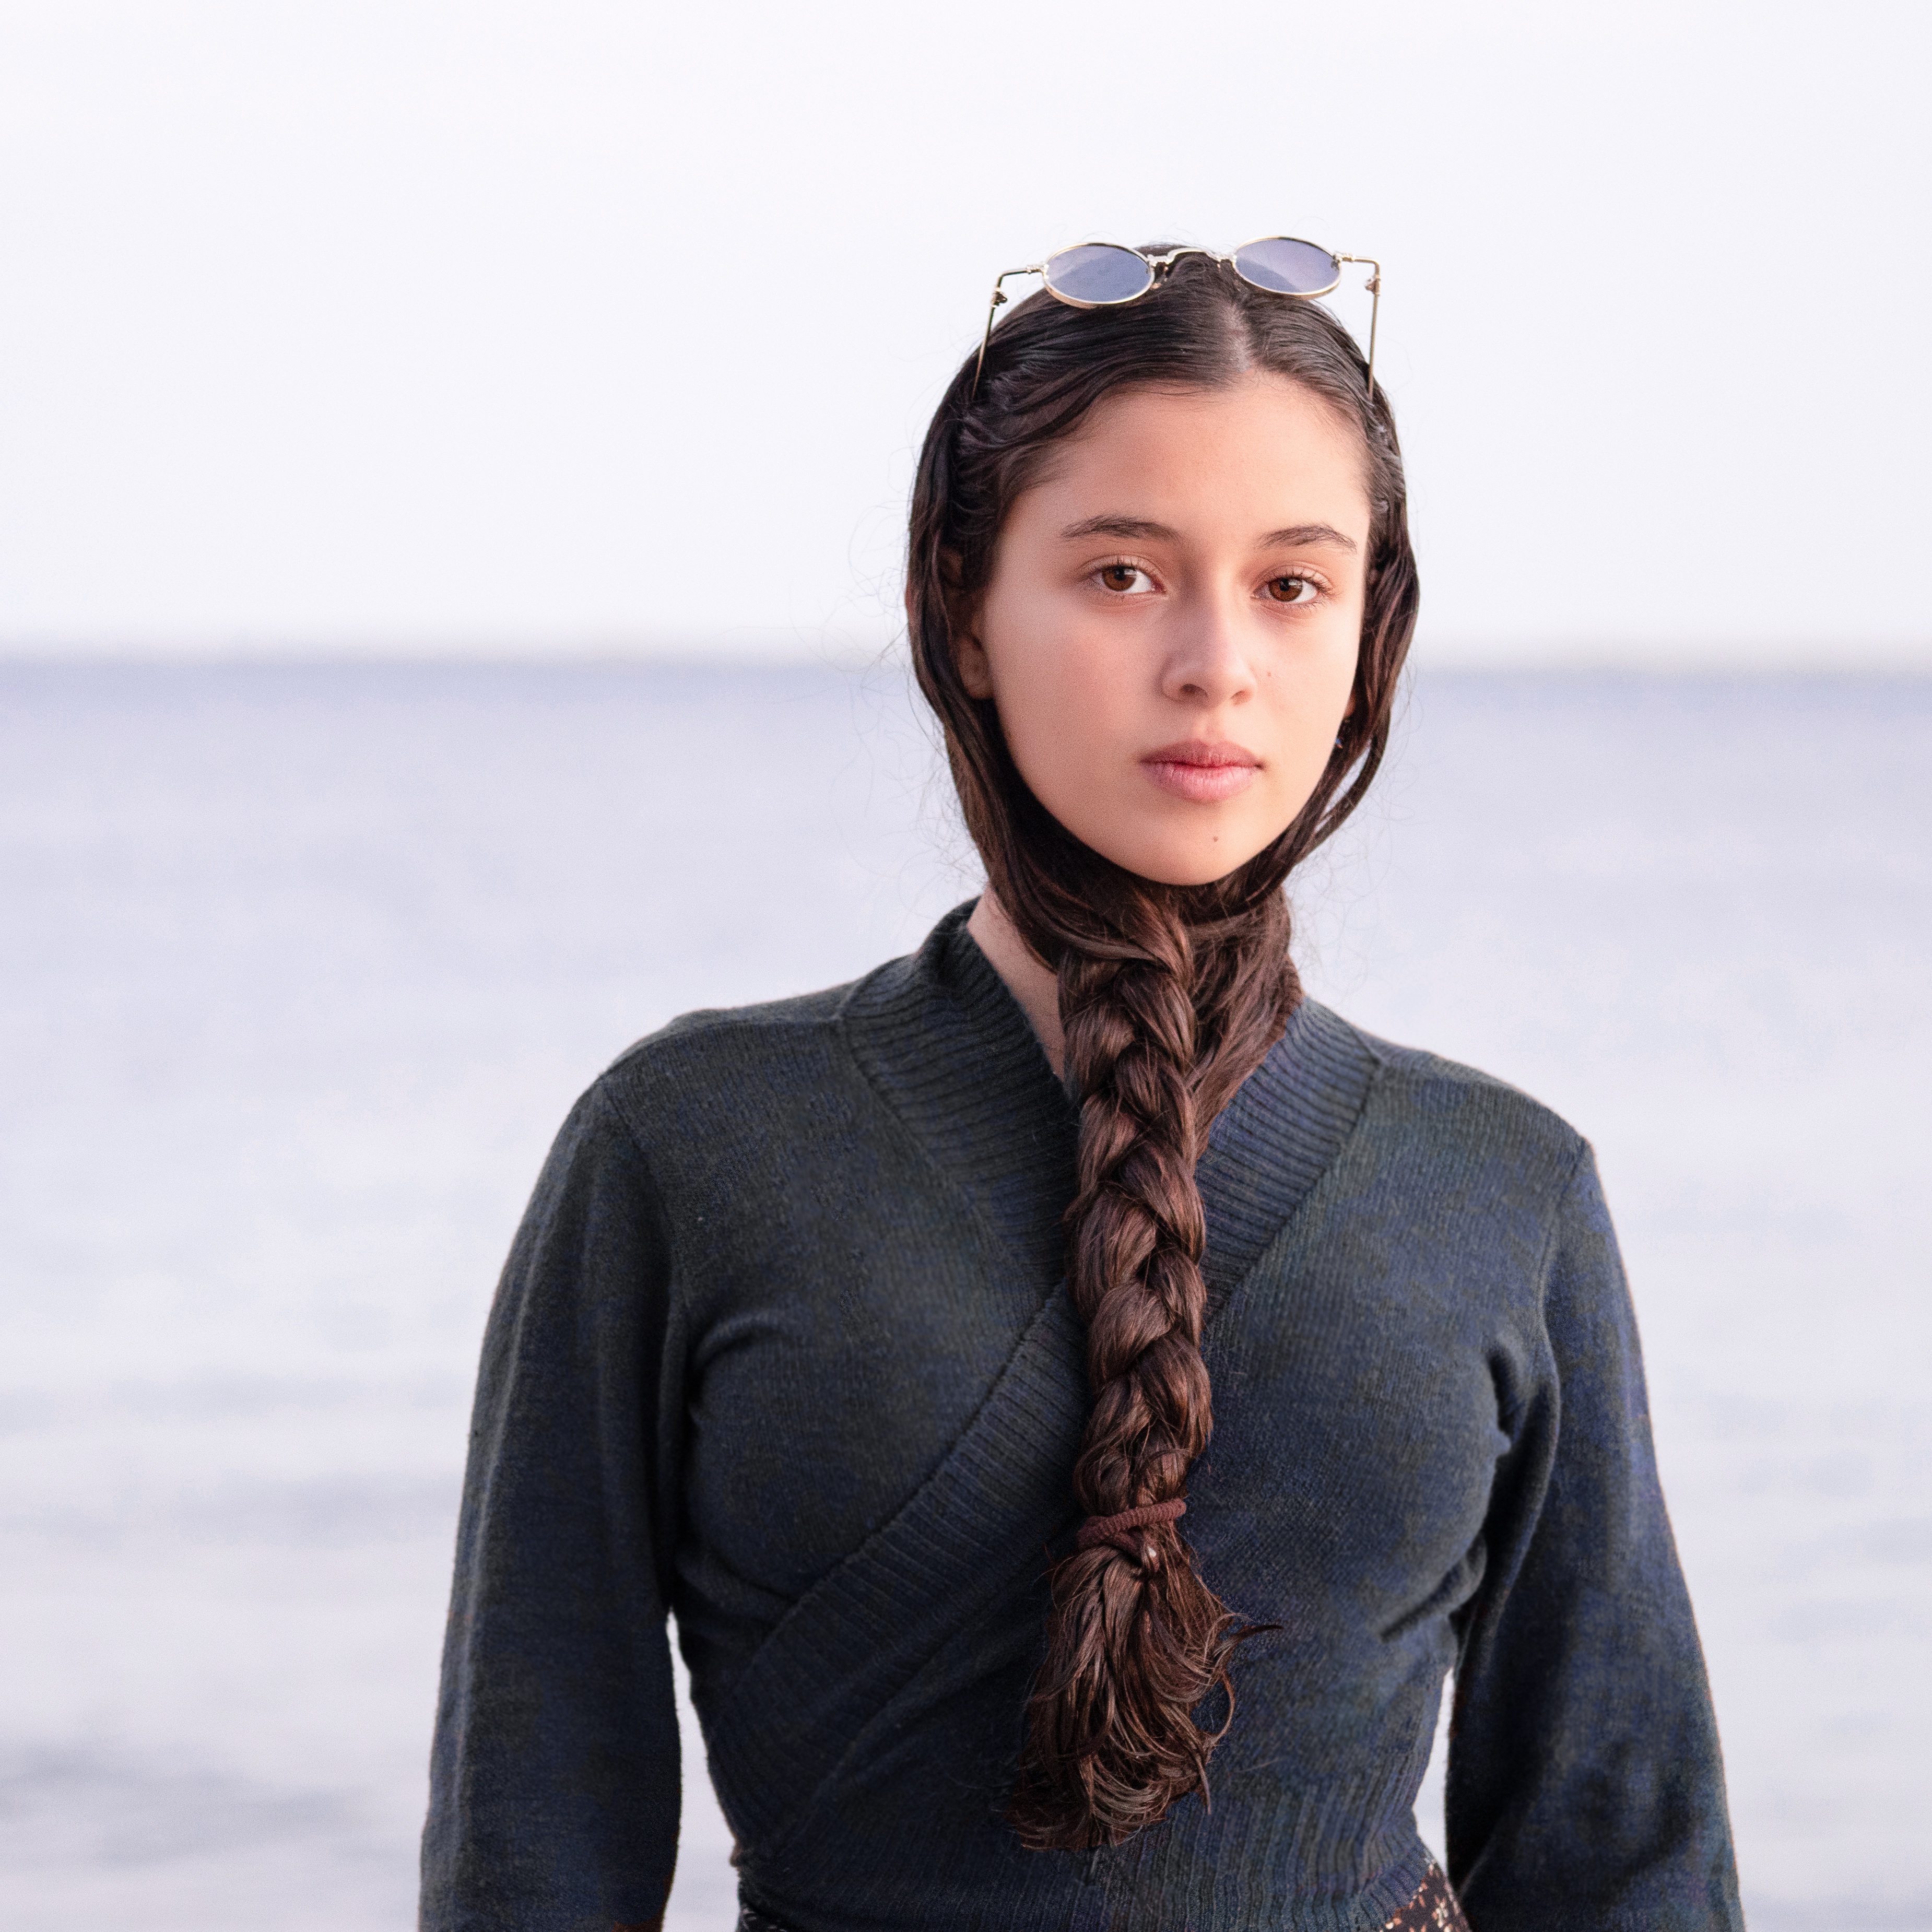
woman, outerwear, vision care, neck, goggles, sleeve, flash photography, dress, sunglasses, gesture, street fashion, fashion design, waist, happy, blazer, formal wear, electric blue, jewellery, pattern, fashion model, event, fashion accessory, eyewear, fur, sitting, scarf, leather, portrait photography, top, fun, photo shoot